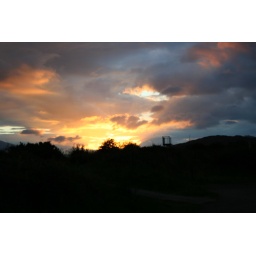
sky over eilean donan castle